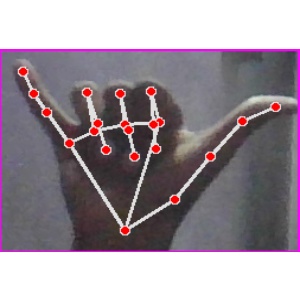
अक्षर: य